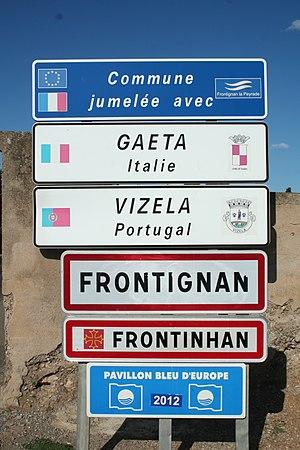
Frontignan (Hérault) - panneau d'entrée (bilingue